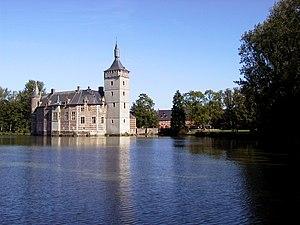
Le nom de famille Van Goetsenhoven comporte de nombreuses variantes. Il fait référence au village du même nom, appelé officiellement en néerlandais Goetsenhoven et connu en français sous le nom de Gossoncourt, situé près de Tirlemont, en Belgique, dans le Brabant flamand. L'église de Gossoncourt a été bâtie dans les premières années du XIIᵉ siècle, ce qui indique que l'origine du village remonte au moins au XIᵉ siècle. Il en reste aujourd'hui un célèbre donjon médiéval.
Au XIIIᵉ siècle, Mathilde de Lantwyck, fille d'Arnold de Lantwyck et petite-fille du chevalier Jean de Horst épouse Godefroid de Gossoncourt, seigneur de Gossoncourt et de Vaalbeek.